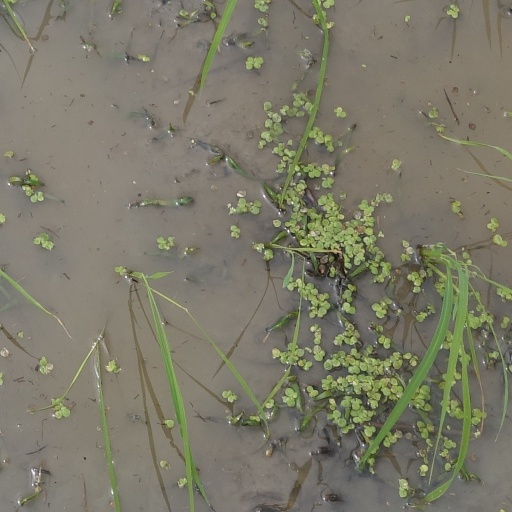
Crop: rice